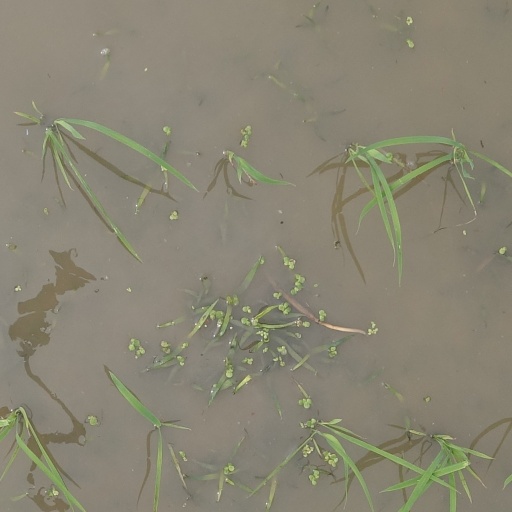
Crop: rice